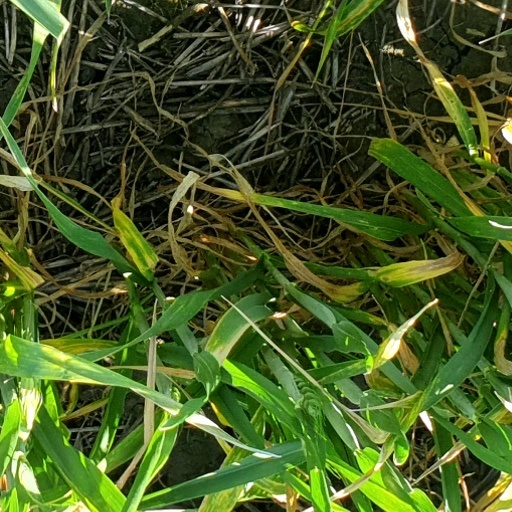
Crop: wheat